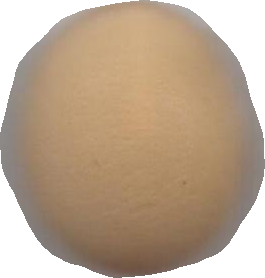
Variety: Grobogan